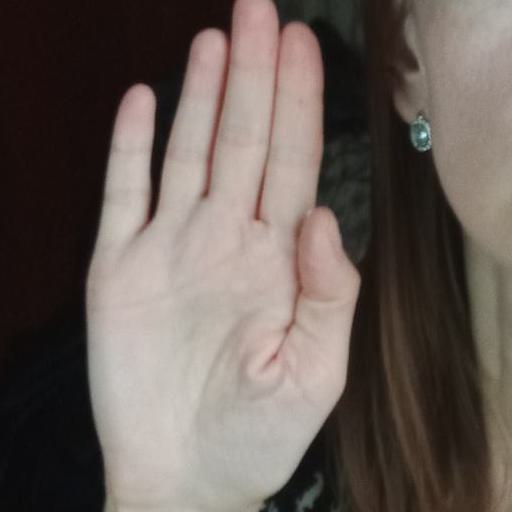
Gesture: stop